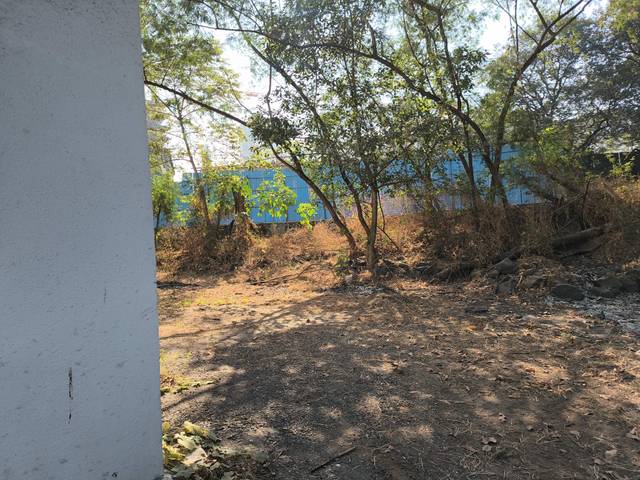
Region: India
Coordinates: 19.159, 72.853